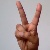
The image shows a hand gesture representing the letter 'V' in Indian Sign Language.